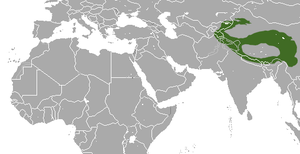
Cette liste commentée recense la mammalofaune de l'Inde et des îles asiatiques appartenant à l'Inde par genre, famille et ordre.